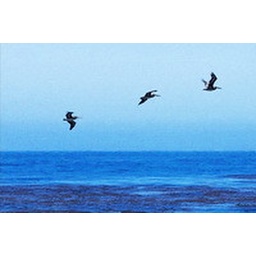
three birds fly over the ocean wave...